Pedro Capó

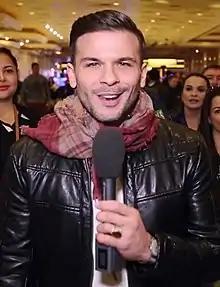
Capó in 2015

Pedro Francisco Rodríguez Sosa (born November 14, 1980), known professionally as Pedro Capó, is a Puerto Rican singer who is a grandson of singer Bobby Capó and former Miss Puerto Rico Irma Nydia Vázquez. He studied at Colegio Calasanz in Río Piedras, Puerto Rico.